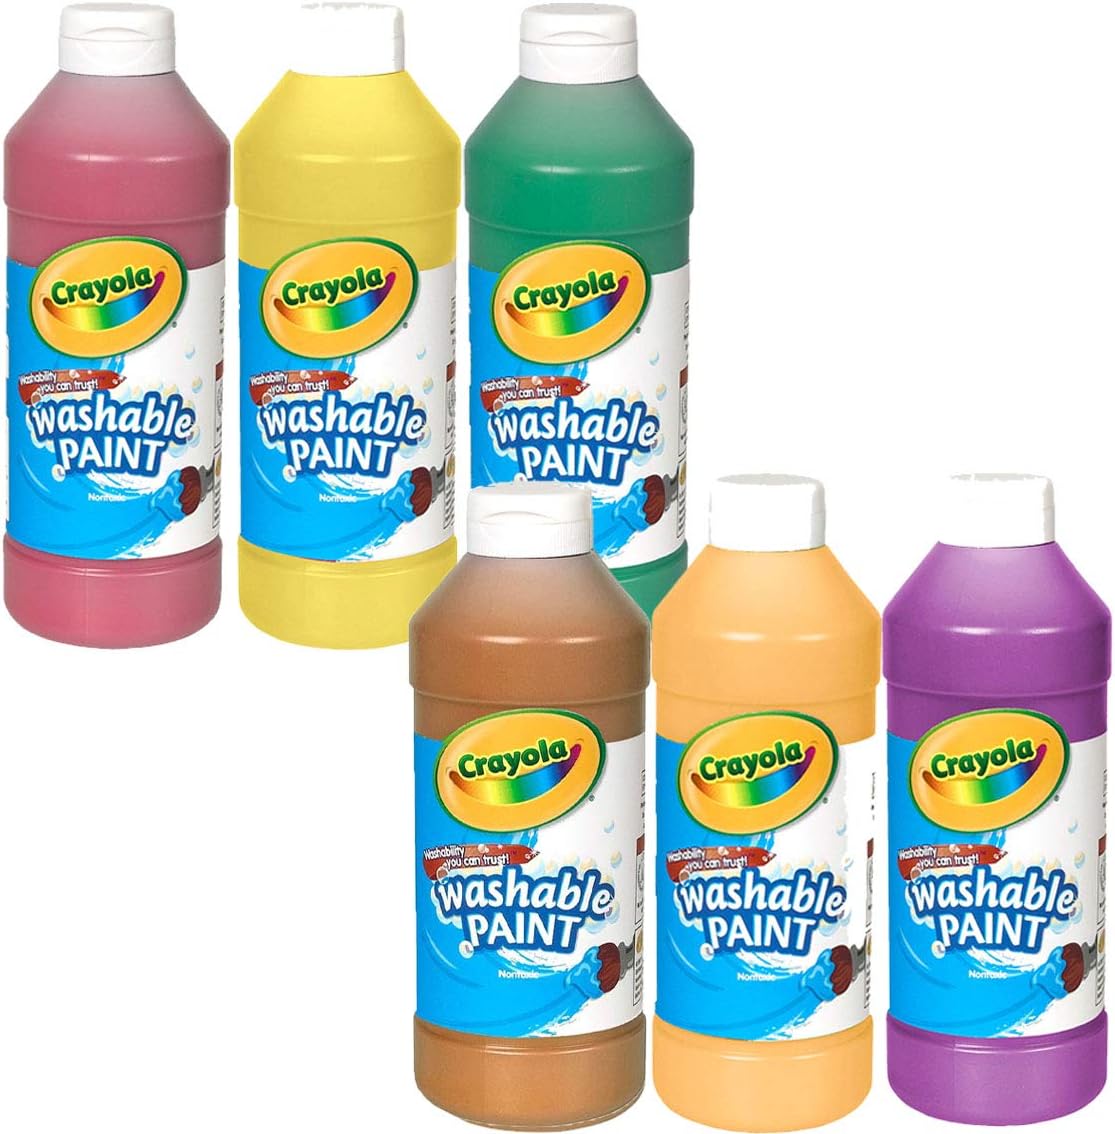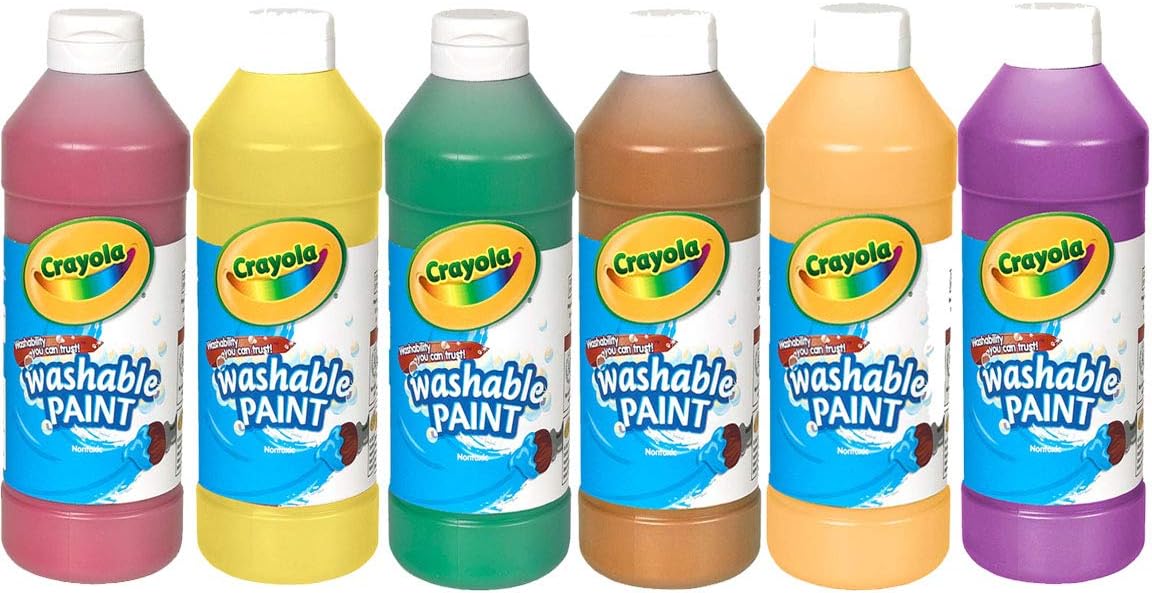
Crayola Washable Nontoxic Paint, 16 Fluid Ounce, Assorted Colors (Pack of 6)
Category: Arts, Crafts & Sewing
Vivid colors wash easily from skin and most clothing. Makes painting worry free for teachers and parents. Features a creamy consistency for smooth lay-down and brush flow. Assures consistent performance. Non-separating and freeze-thaw stable. Premium washable quality as it easily washes from skin and most washable clothing. Makes painting "worry free" for teachers and parents. Creamy consistency that users prefer. Assures consistent performance. Ideal for early childhood.
Features: Crayola Washable Nontoxic Paint | Smooth-flowing formula won't crack or flake when dry | Bright, clean colors for consistent color mixing | Washability you can trust-Washes easily from skin and fabric | Includes Red, Yellow, Green, Violet, Brown, Peach